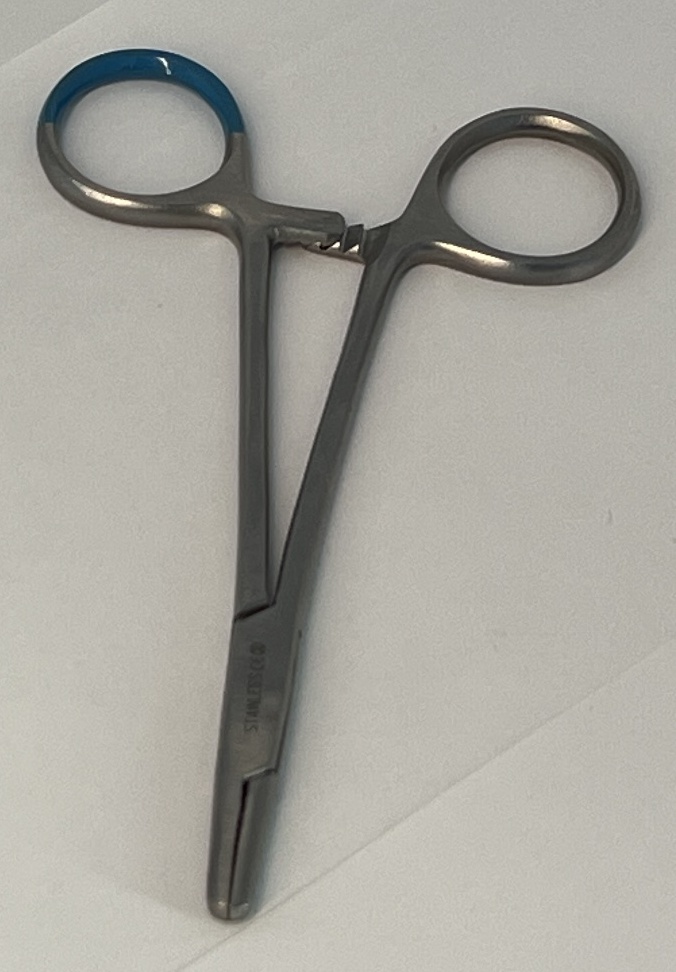
Hinged instrument state: closed